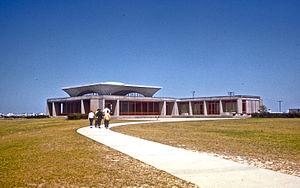
Centre d'accueil des Wright Brothers National Memorial, Kill Devil Hills, Caroline du Nord, États-Unis
Le Wright Brothers National Memorial Visitor Center est un office de tourisme américain situé dans le comté de Dare, en Caroline du Nord. Protégé au sein du Wright Brothers National Memorial, cette réalisation de la Mission 66 constitue un National Historic Landmark depuis le 3 janvier 2001.